Colorado Bend State Park

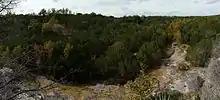
View of Spicewood Springs taken along the Spicewood Springs trail

The Spicewood Springs trail, one of the hiking trails in the park, has numerous creek crossings. The trail is -long one way, but hikers can take a slightly different hike back. It has numerous spring-fed swimming holes along the trail.